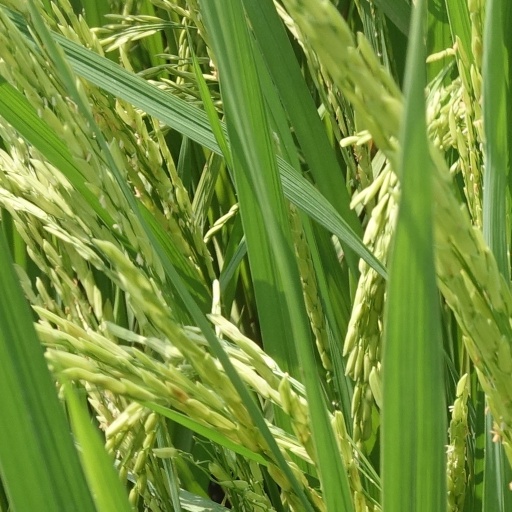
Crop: rice